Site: brandenburg
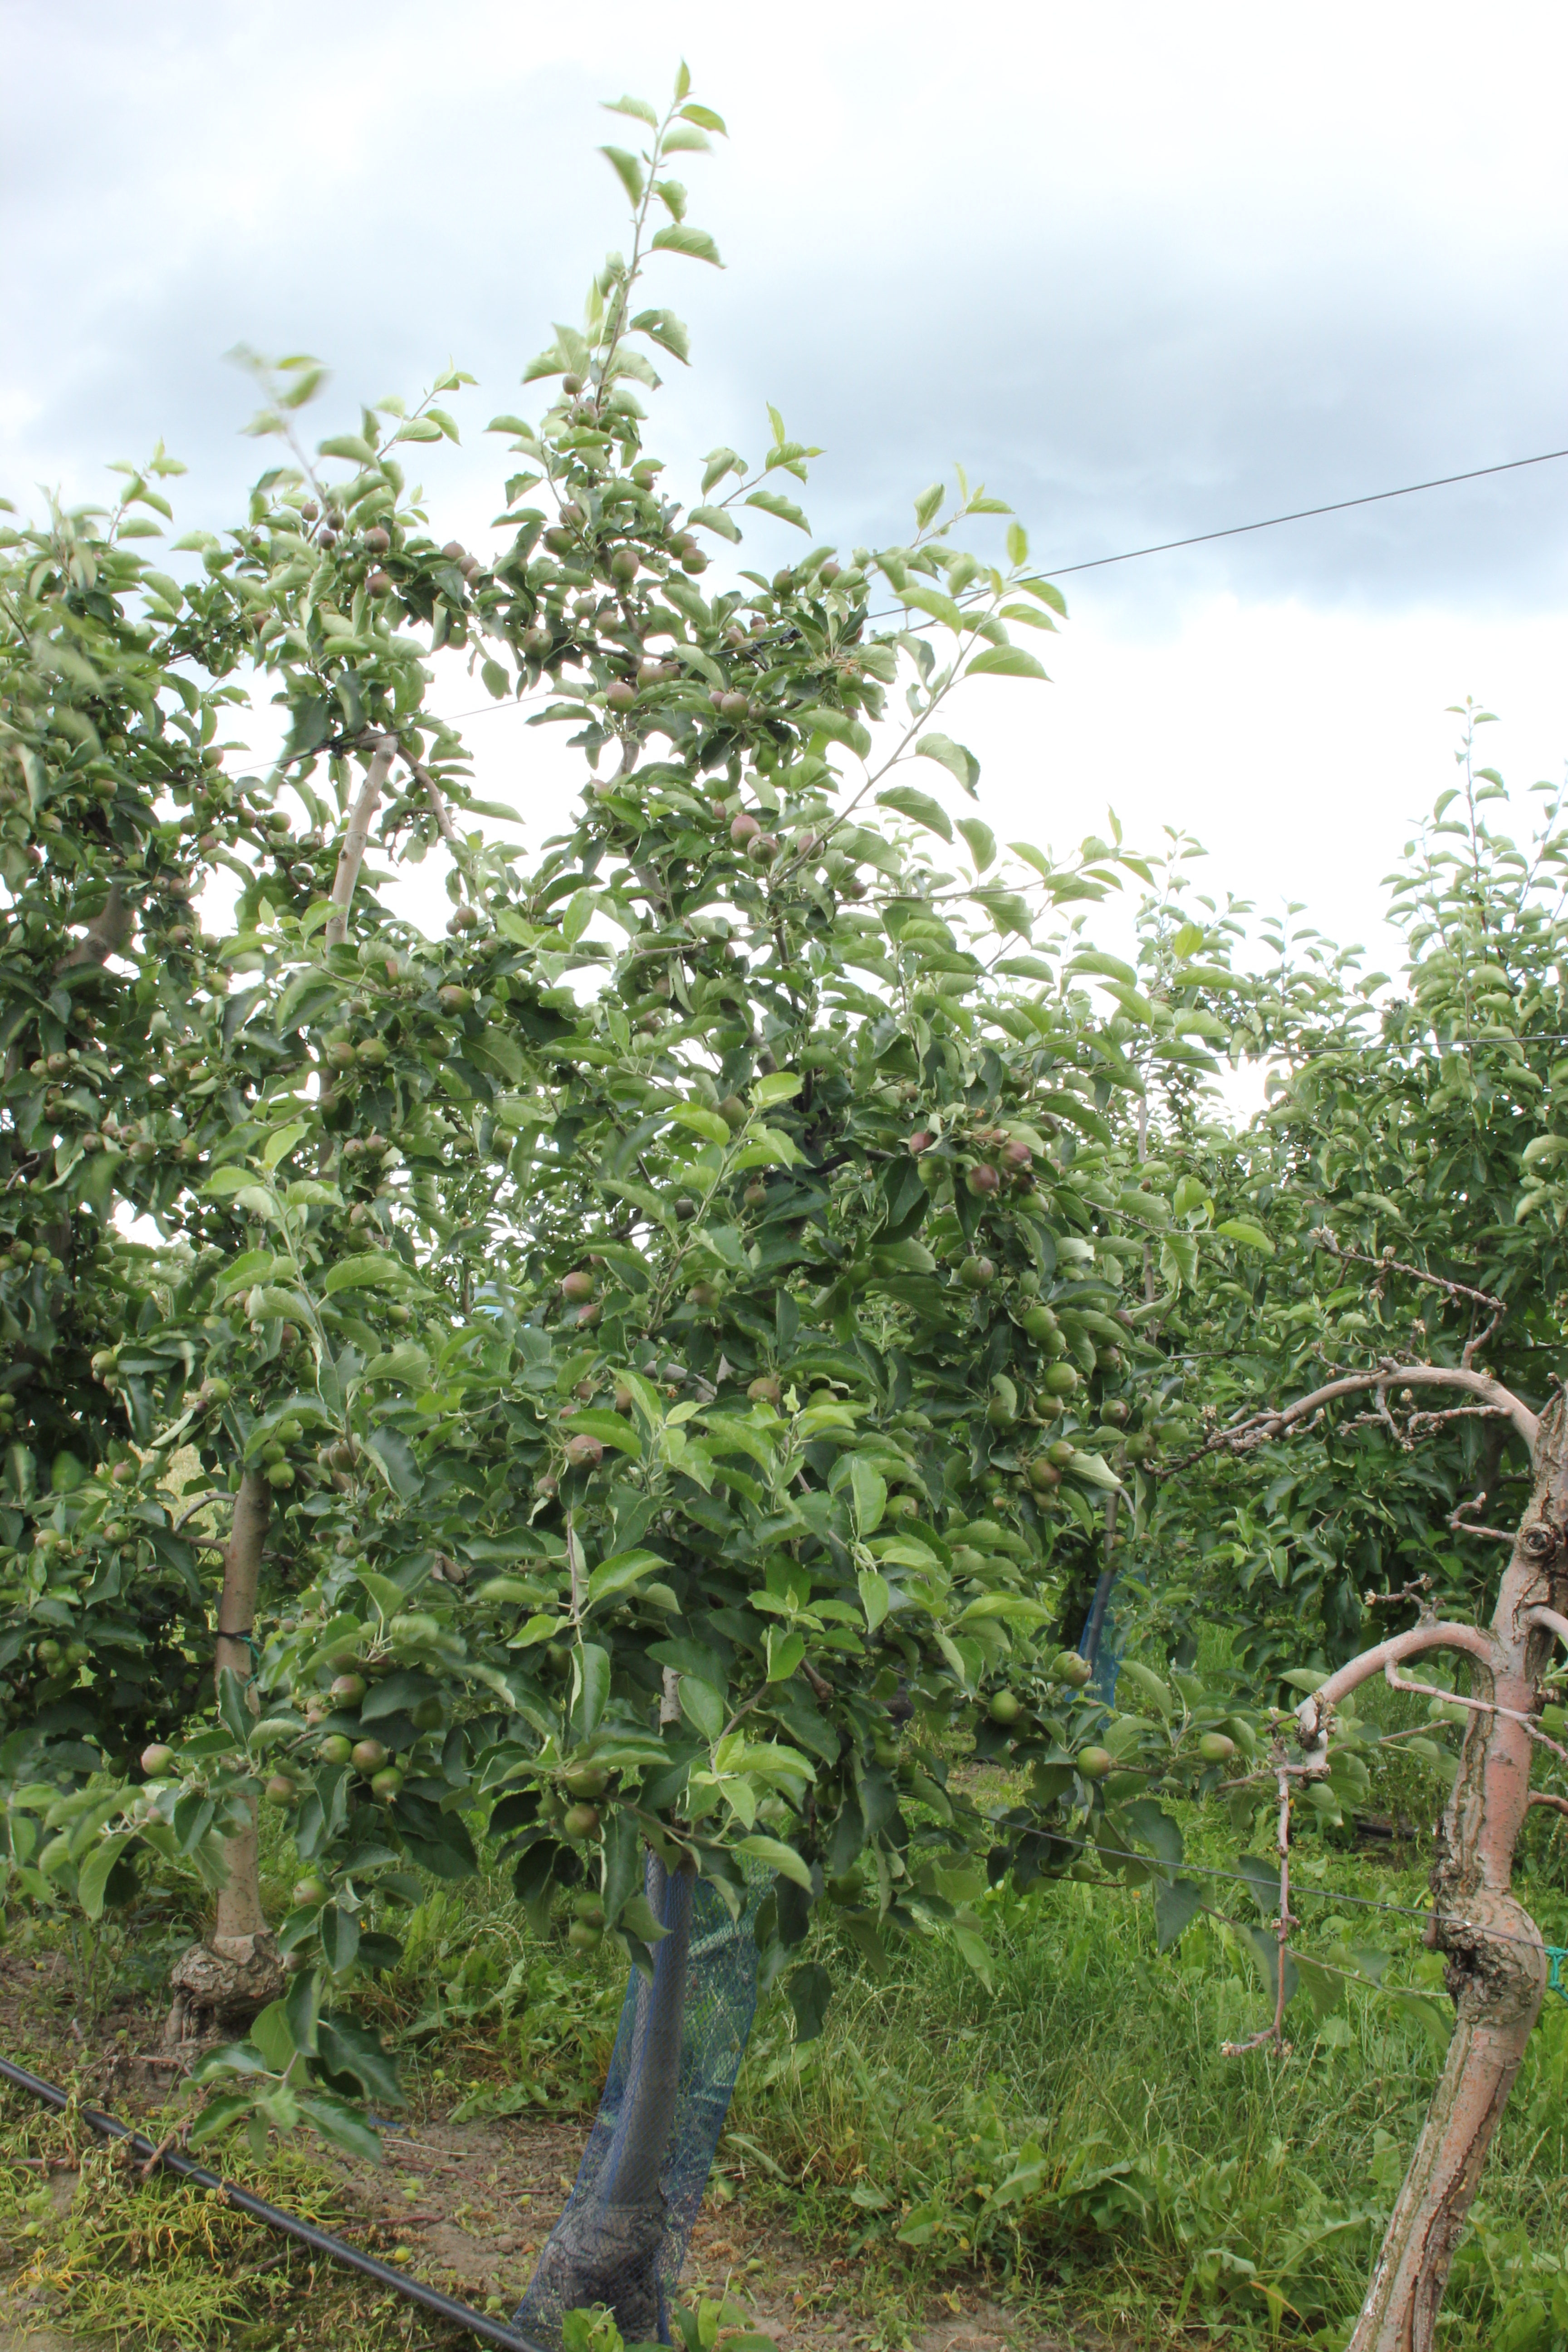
Growth stage (BBCH 73): Development of fruit